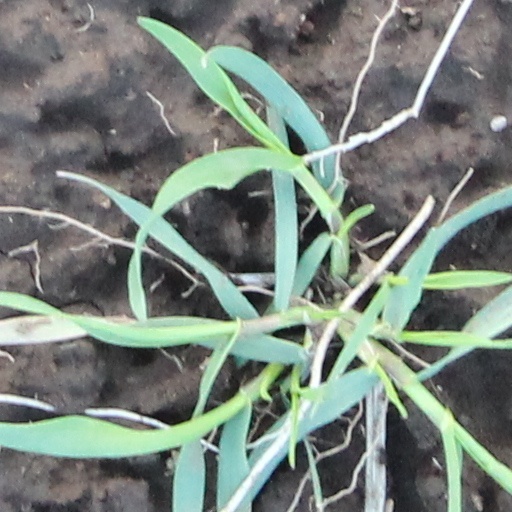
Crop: wheat